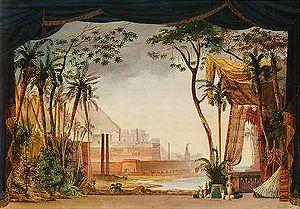
Mosè in Egitto est un opéra italien en quatre actes de Gioachino Rossini, sur un livret d’Andrea Leone Tottola, tiré d’une tragédie de Francesco Ringhieri L’Osiride et créé au Teatro San Carlo de Naples le 5 mars 1818, avec la participation de Michele Benedetti, Isabella Colbran et Andrea Nozzari.
Le grand opéra est un genre d'opéra du XIXᵉ siècle, généralement en quatre ou cinq actes, caractérisé par une distribution et un orchestre de grande envergure, de prodigieux décors et de spectaculaires effets de scène, basé sur une intrigue tirée d'un événement historique dramatique. Le terme s'applique plus particulièrement à de tels ouvrages montés à l'Opéra de Paris de la fin des années 1820 jusqu'aux alentours de 1870. Il a aussi été employé pour désigner la salle d'opéra de Paris, à savoir successivement l'opéra Le Peletier et l'opéra Garnier. Il est également utilisé familièrement à l'égard d'ouvrages plus récents ou même d'œuvres contemporaines françaises, allemandes, italiennes ou d'autres pays européens aux proportions monumentales.
Moïse et Pharaon ou le Passage de la mer Rouge est un opéra en 4 actes de Gioachino Rossini, livret de Luigi Balocchi et d’Étienne de Jouy, créé le 26 mars 1827 à l'Opéra de Paris.